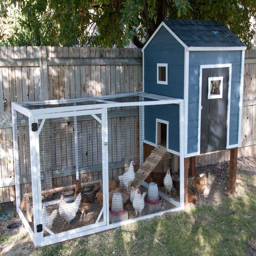
tv programme build your own chicken coop - a story of chickens